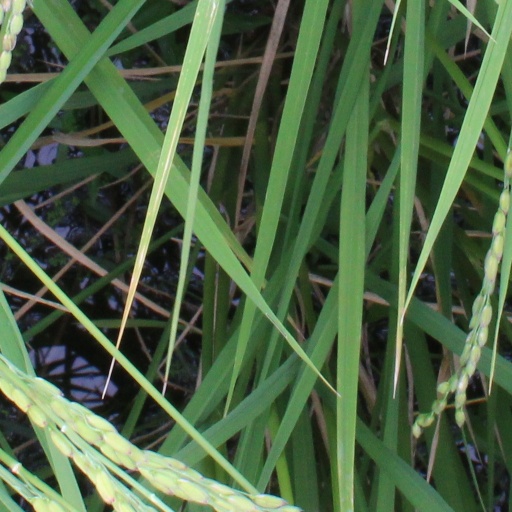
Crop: rice